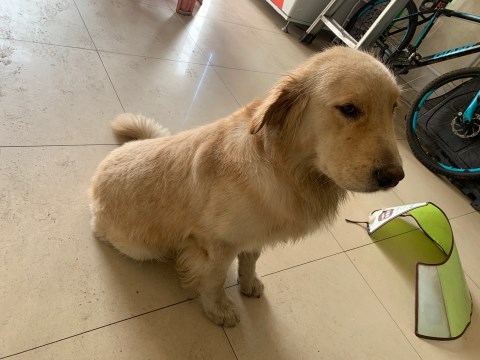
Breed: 5355-n000126-golden_retriever